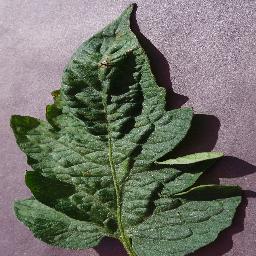
Label: Tomato___Target_Spot